Delabole

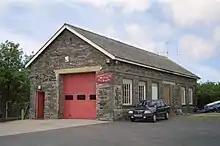
Delabole Fire Station

The names Pengelly and Medrose also come from the Cornish language. The original Cornish name of Pengelly is "Penn-an-gelli". This construction uses the base words "penn" (head or end) and "kelli" (grove). As with many words in Cornish, when a preposition is added the initial letter is mutated. Therefore, "kelli" would become "an gelli" (the grove), giving the meaning 'end of the grove'. The name Medrose is also a descriptive name coming from "medhros" meaning 'middle of the heath'.